Bill Wyman

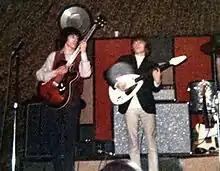
Wyman (left) with Brian Jones (right) in 1965

When drummer Tony Chapman told him that a rhythm and blues band called the Rolling Stones needed a bass player, he auditioned at a pub in Chelsea on 7 December 1962 and was hired as a successor to Dick Taylor. The band were impressed by his instrument and amplifiers (one of which Wyman modified himself, and a Vox AC30). Wyman was the oldest member of the group.